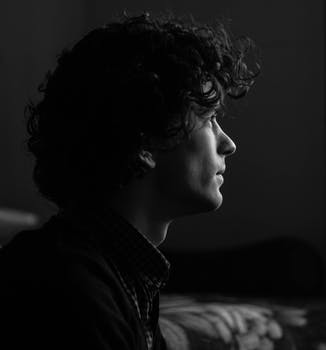
Label: No Watermark